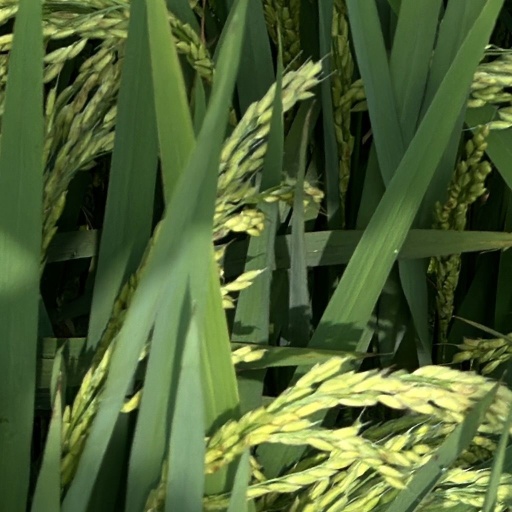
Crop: rice